Princess Academy: Palace of Stone

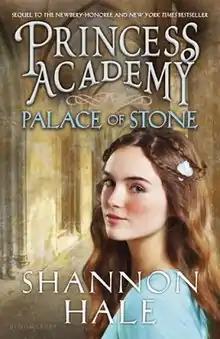
First edition

Princess Academy: Palace of Stone is a fantasy novel by Shannon Hale published in 2012 by Bloomsbury USA. It is the sequel to "Princess Academy", the first book in the series, and is followed by "". It continues the story of Miri Larendaughter as she visits the capital city of Asland to attend the Queen's Castle academy and the royal wedding. It is a "New York Times" best seller. It has been published in English, German, Russian, and Chinese.